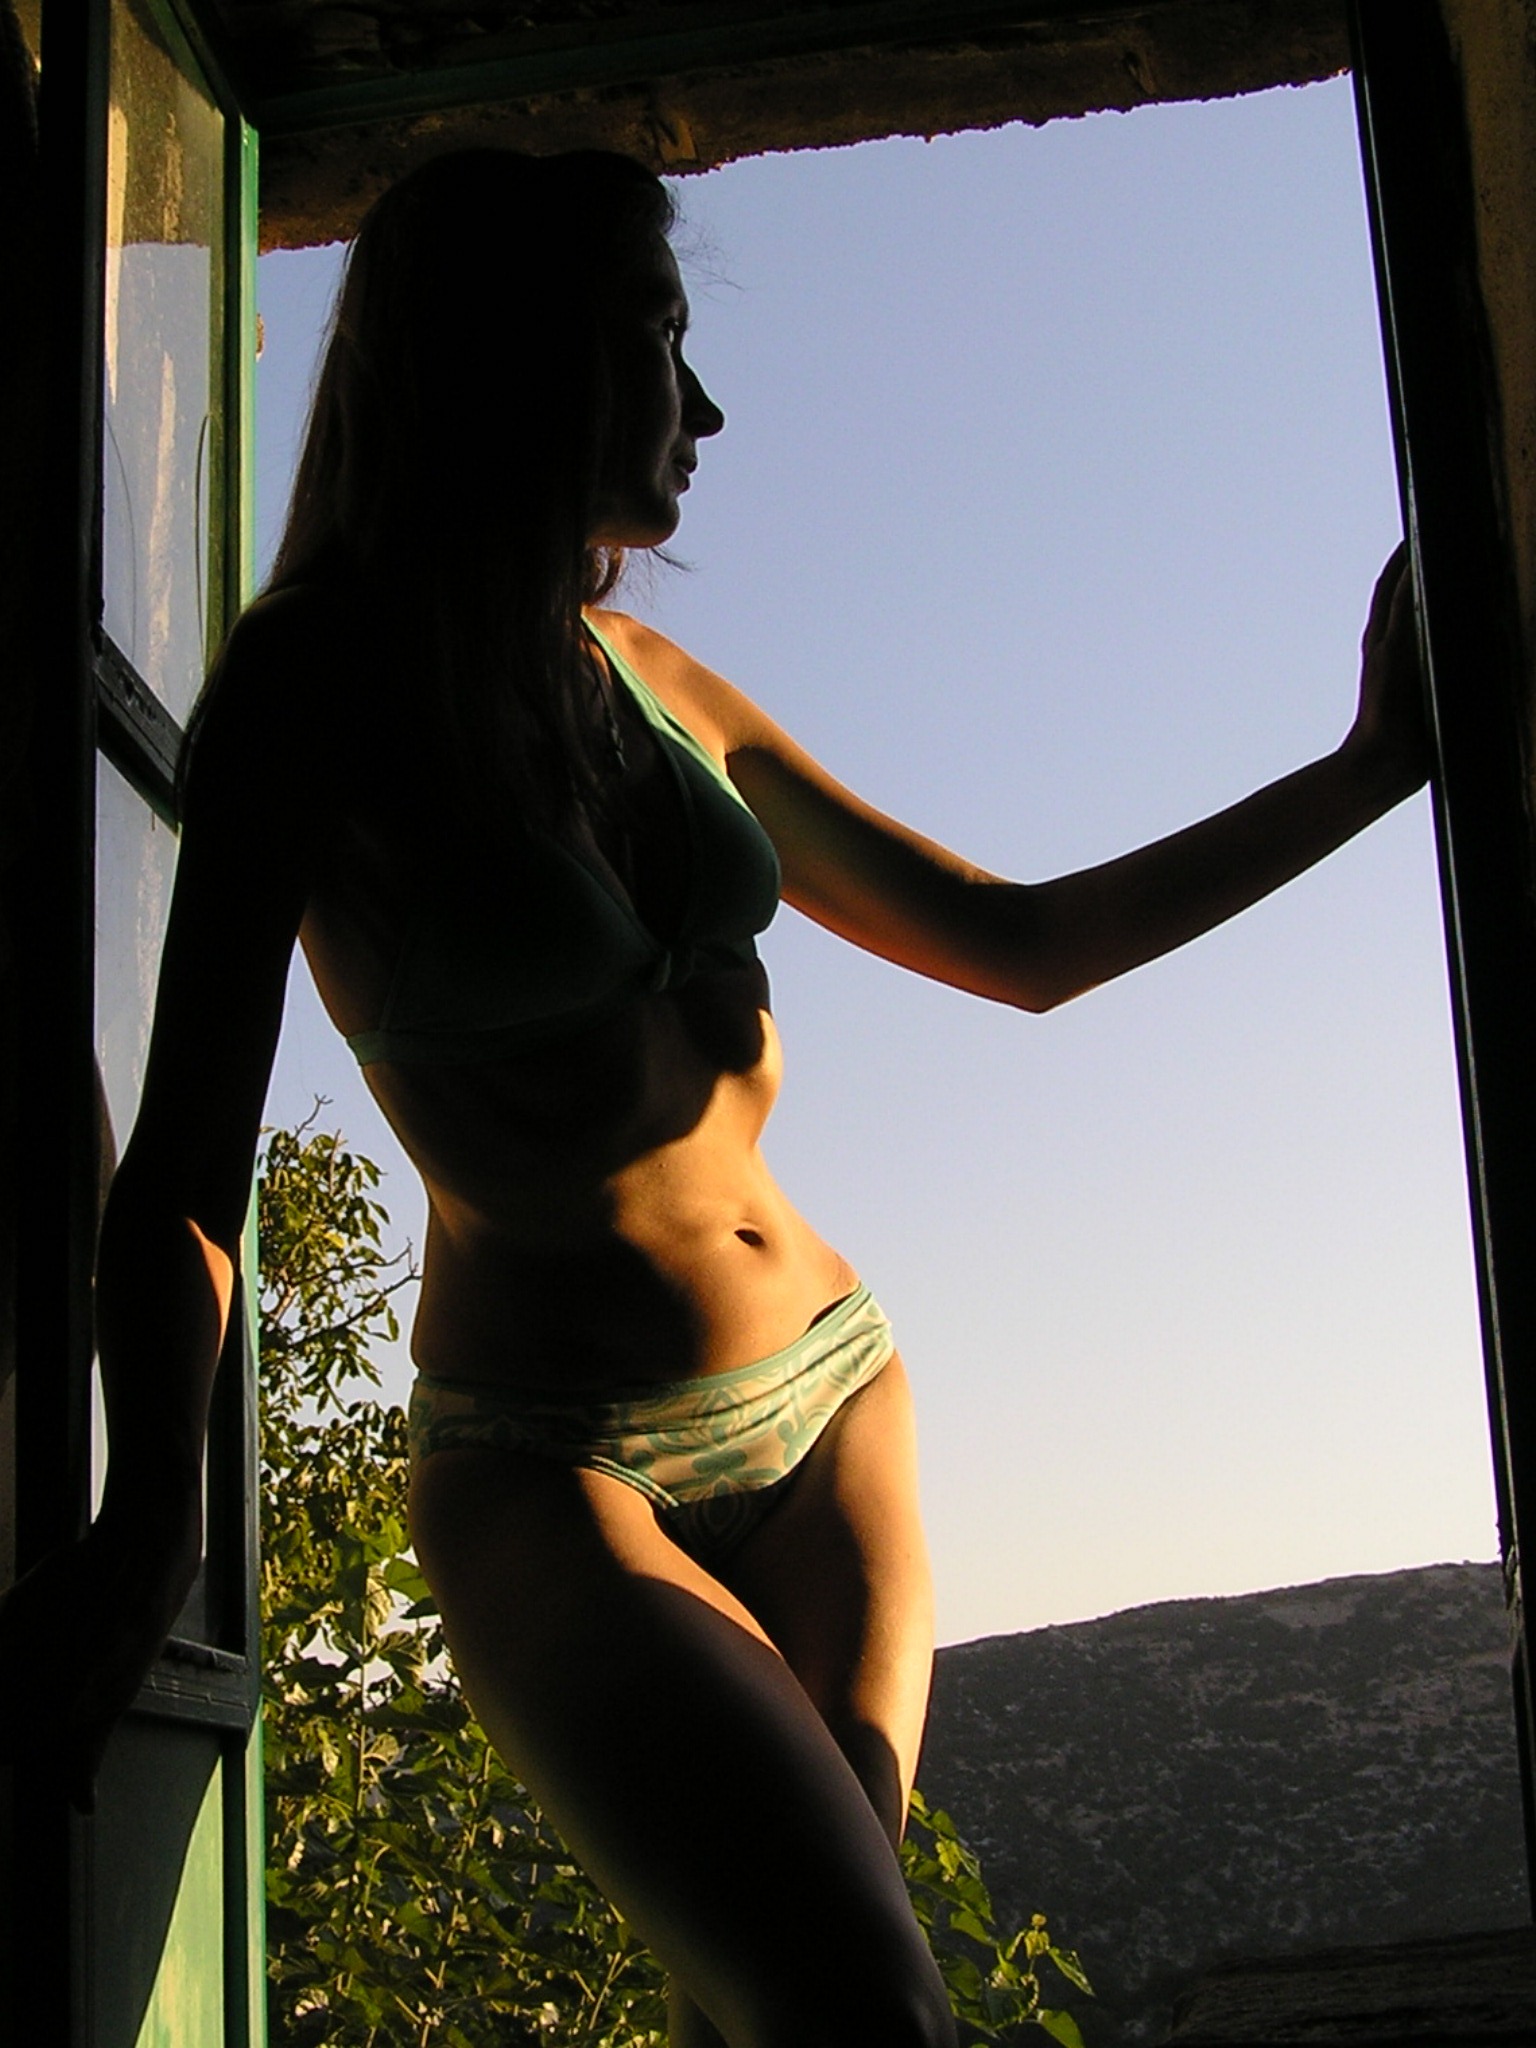
portrait, girl, black hair, leg, muscle, abdomen, trunk, sunlight, model, photo shoot, fun